Wuxiangshan station

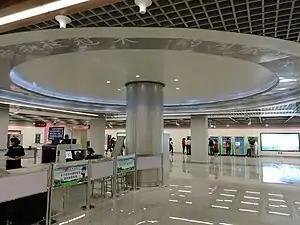
Concourse area of Wuxiangshan station

Wuxiangshan station is a station on and the southern terminus of the suburban Line S7 of the Nanjing Metro. It commenced operations along with the rest of the line on 26 May 2018. Rides from here to along Line S7 and the connecting Line S1 typically take around 75 minutes.